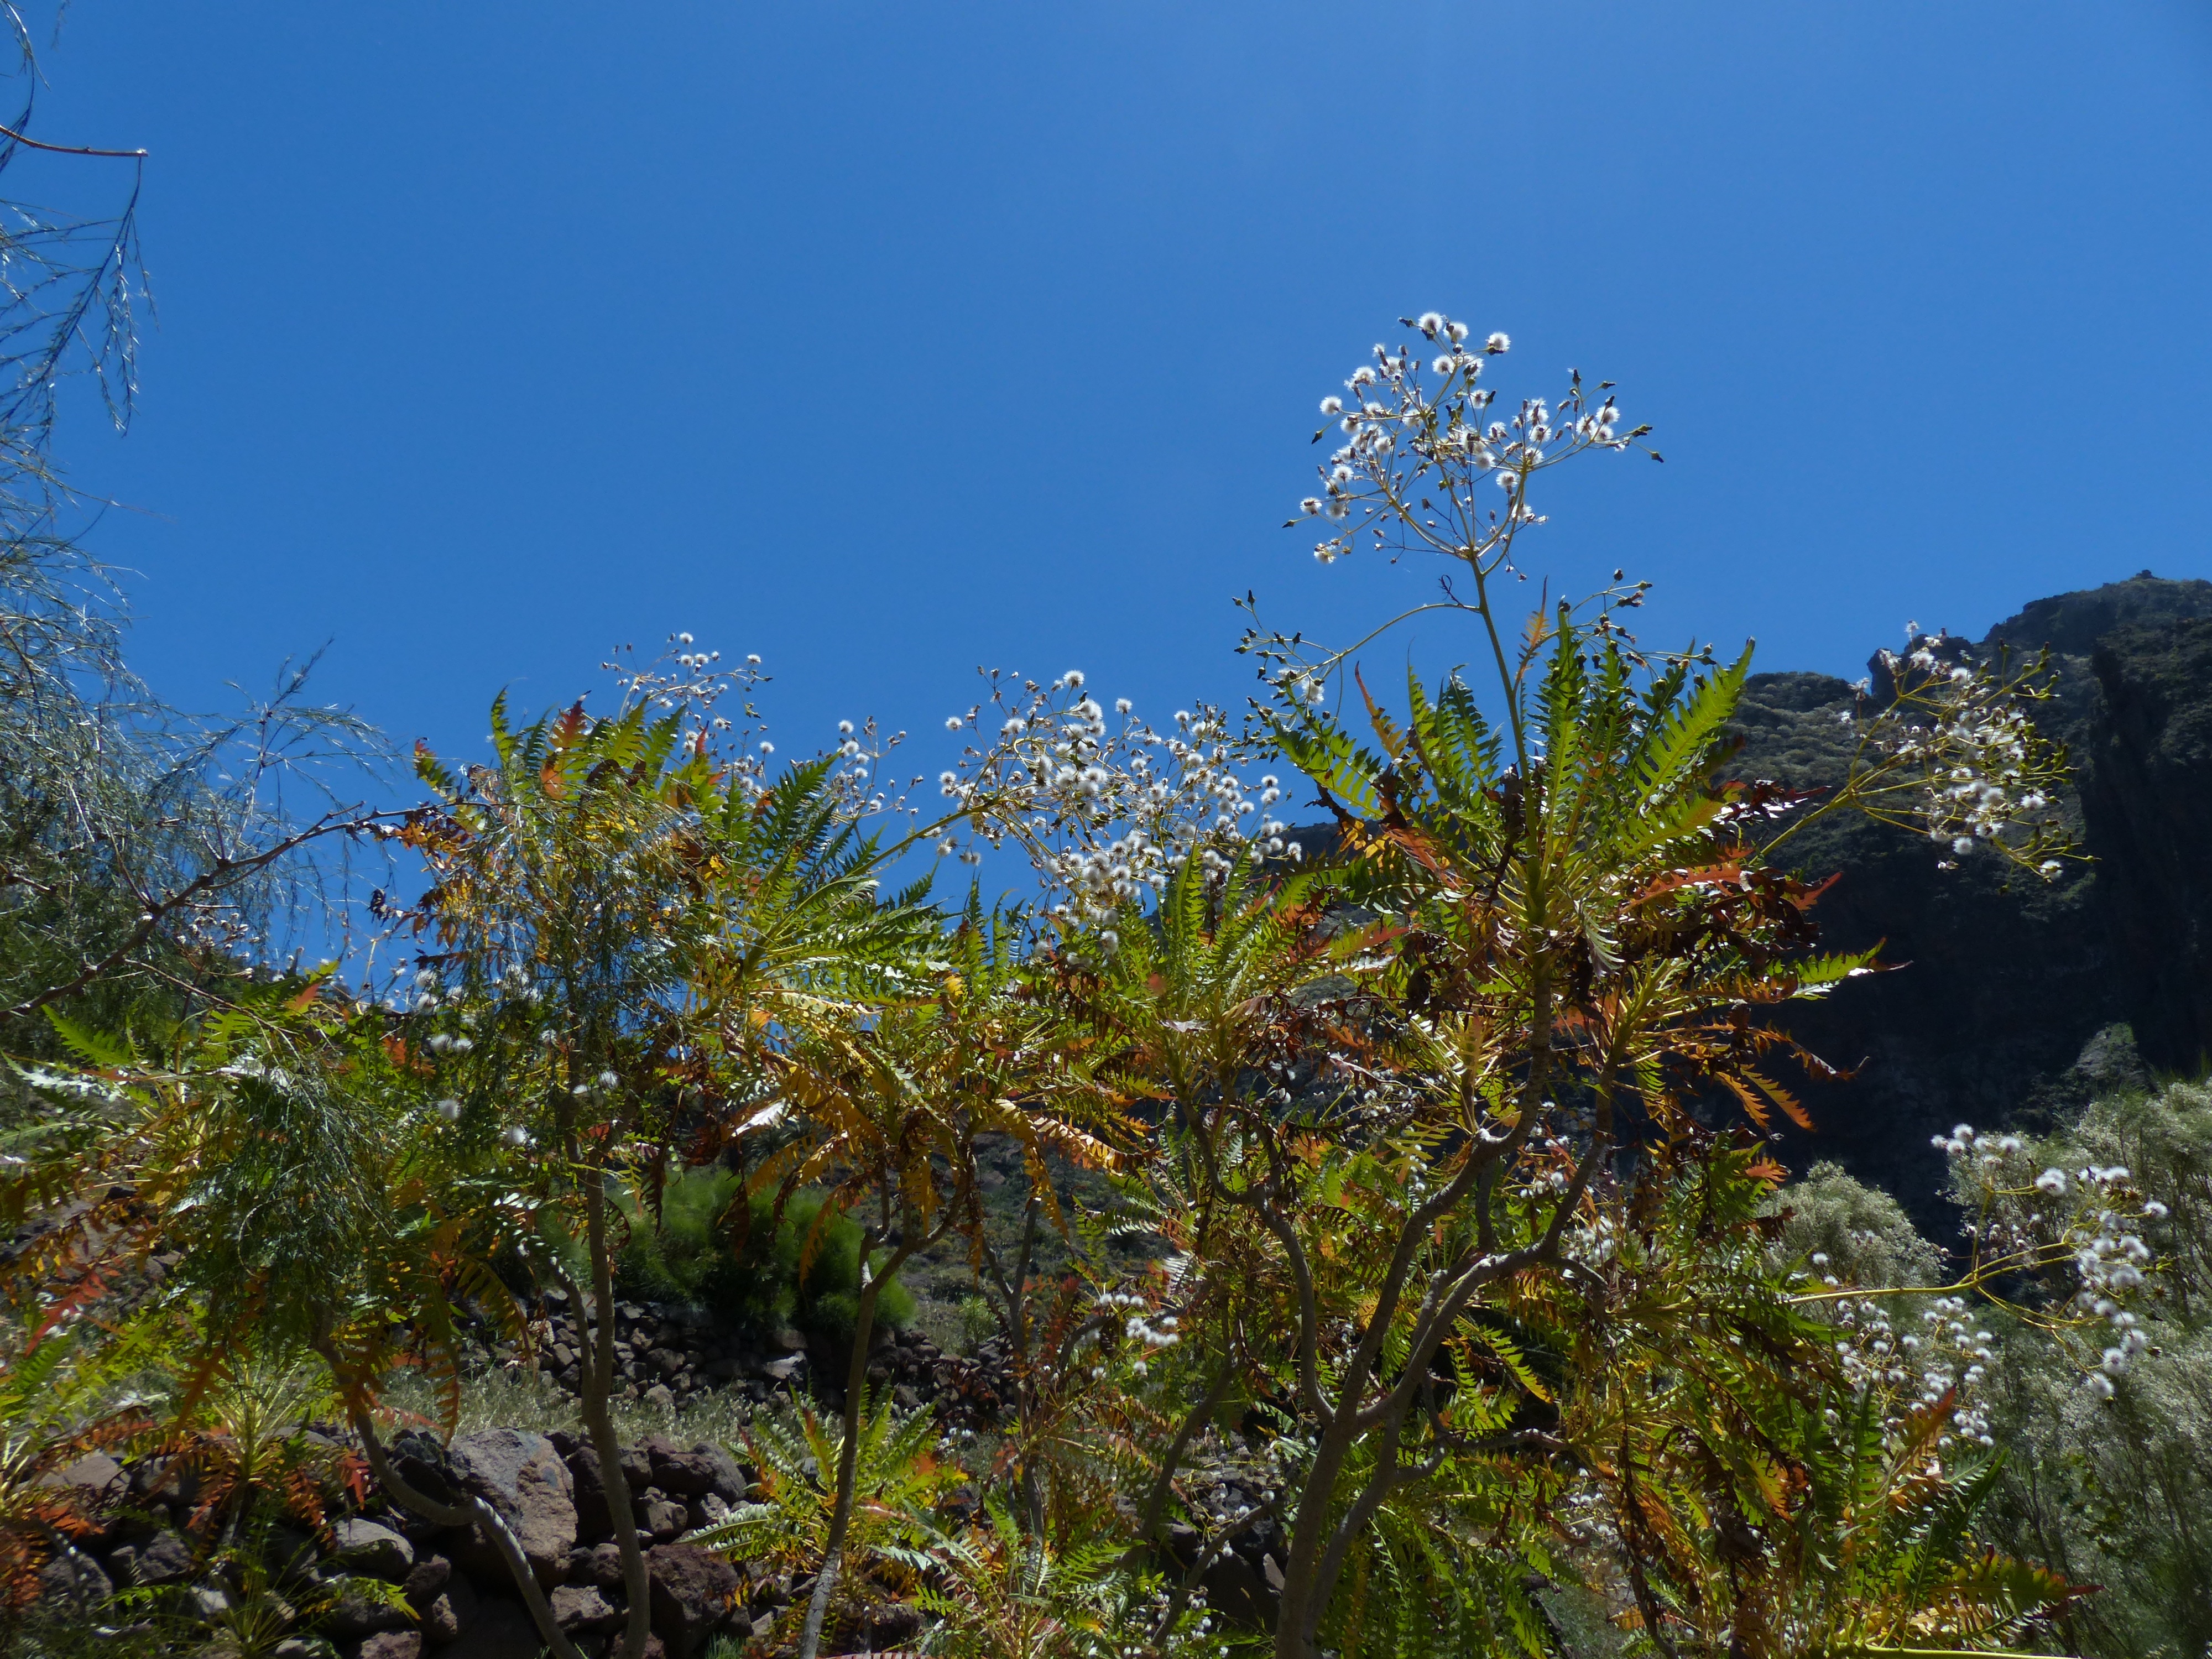
tree, nature, forest, branch, plant, sky, sunlight, leaf, flower, jungle, autumn, botany, flora, trees, seeds, vegetation, shrub, rainforest, asteraceae, shrubs, thistle, habitat, tropics, ecosystem, composites, milk thistle, biome, flowering plants, natural environment, woody plant, land plant, arecales, sow thistle, sonchus, tree sow thistle, sonchus congestus, antitype